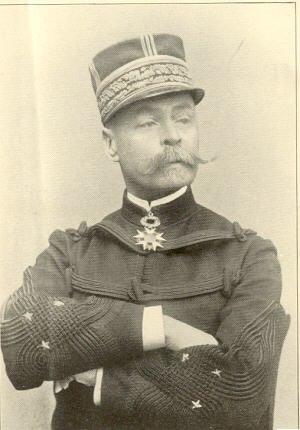
Émile Auguste François Zurlinden, ministre français de la guerre.
Émile Zurlinden est un général de division et homme politique français, né à Colmar le 3 novembre 1837 et mort à Paris le 9 mars 1929.